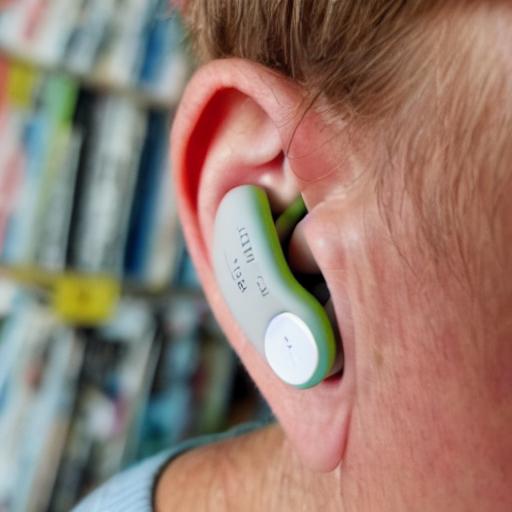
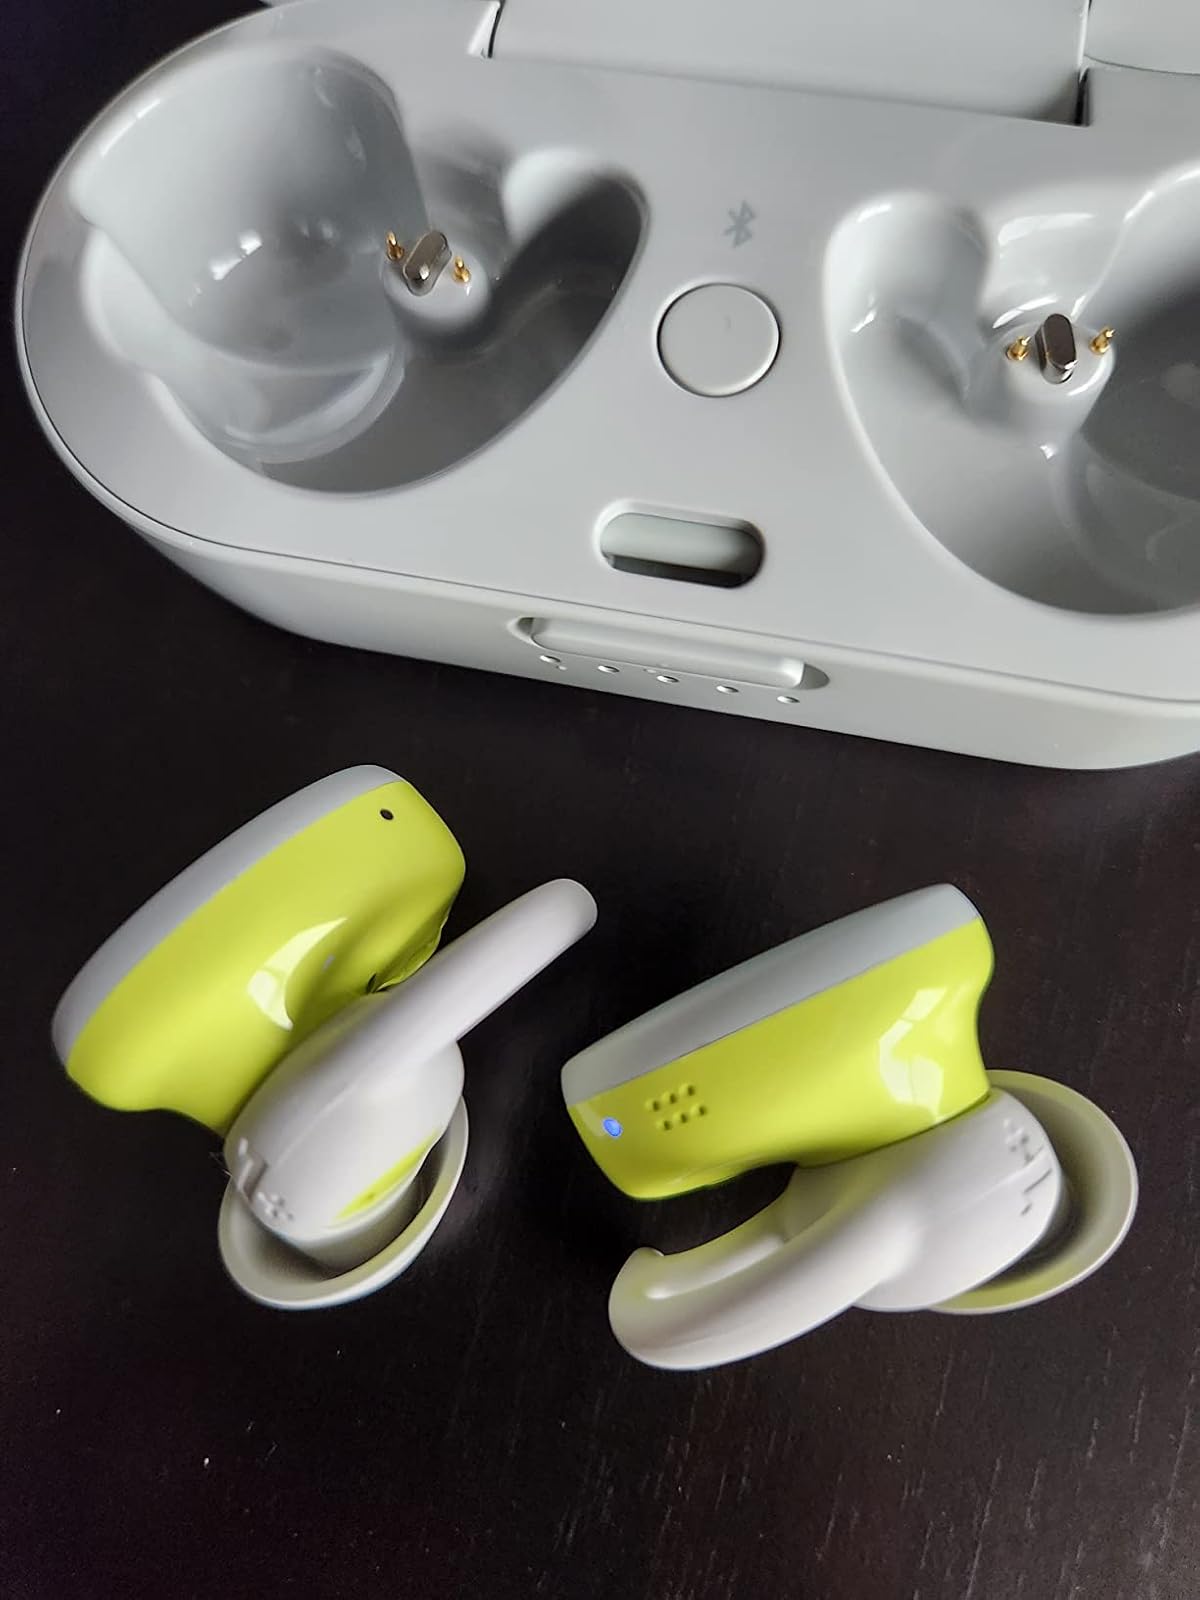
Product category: earbuds
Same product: no